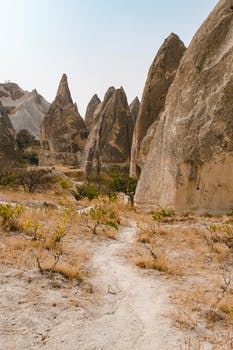
Label: No Watermark